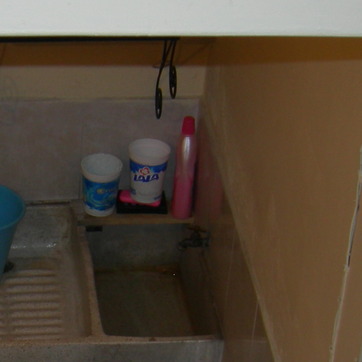
Material: plastic